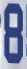
Number: 8